Radhashtami

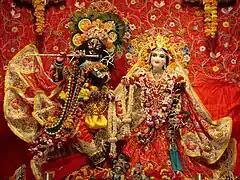
Radhashtami celebration at ISKCON Temple, Vrindavan

Radhashtami is a Hindu religious day commemorating the birth anniversary of the goddess Radha, the chief consort of the god Krishna. It is celebrated in her birthplace Barsana and the entire Braj region on the eighth day ("ashtami") of the bright (waxing) half of the lunar month of Bhadrapada (August - September). Radhashtami falls fifteen days after Krishna Janmashtami.